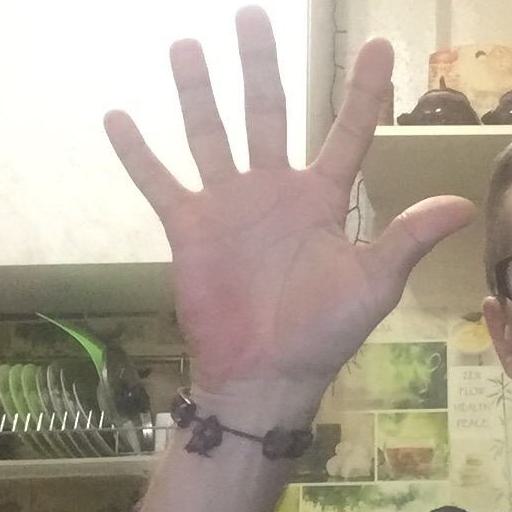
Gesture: palm